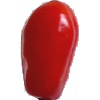
Label: Tomato 2